Monasteries on the slopes of Popocatépetl

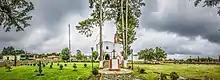
The patio and façade of the ex-convent of Santo Domingo de Guzmán in Hueyapan

The monastery of Santo Domingo de guzmán in Hueyapán has the highest altitude of the monasteries in the state of Morelos, with its climate cold compared to most of the rest of the state. It is one of the monasteries closest to the volcano. It was founded by the Dominicans, but its cloister was built of adobe and wood with a tile roof instead of stone. It disintegrated relatively quickly due to the elements and was abandoned. It remains mostly closed to this day. Only the atrium area is open to visitors and this closes by 1pm each day. The austere façade of the main church survives and it has a notable Barorque niche. It is also possible to see a number of its remaining murals.